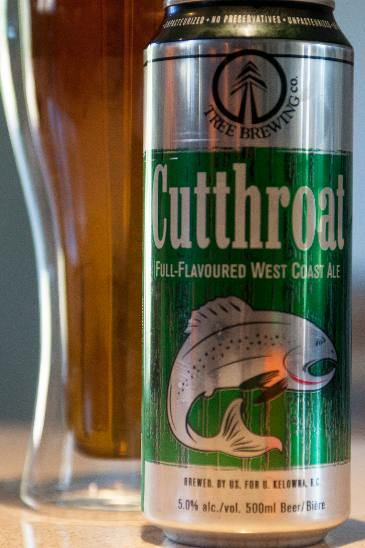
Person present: No